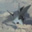
Label: airplane